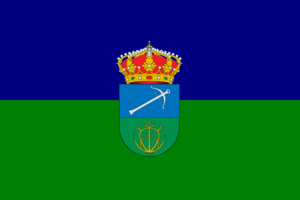
Espinoso del Rey est une commune d'Espagne de la province de Tolède dans la communauté autonome de Castille-La Manche.